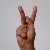
The image shows a hand gesture representing the letter 'K' in Indian Sign Language.